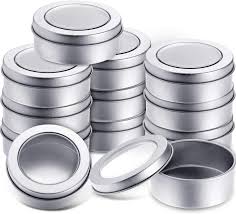
Waste category: metal